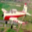
Label: airplane